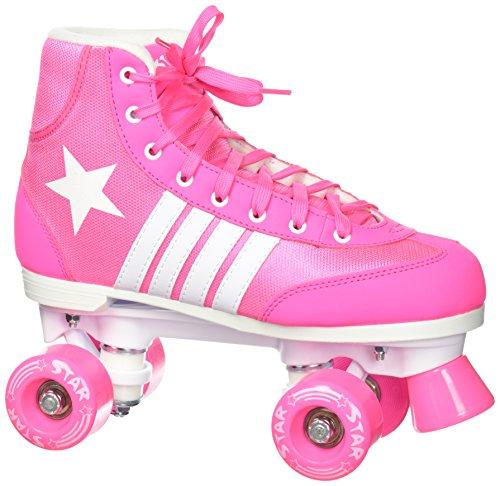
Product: Epic Skates Star Carina Indoor/Outdoor High-Top Quad Roller Skates
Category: Sports & Outdoors | Outdoor Recreation | Skates, Skateboards & Scooters | Inline & Roller Skating
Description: Pink Epic Star Indoor / Outdoor Wheels - Fixed, Non Adjustable Toe Stops.
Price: $48.64 - $73.99
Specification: Shipping Information: View shipping rates and policies|ASIN: B079ZQCHNY|    #425    in Roller Skates